John Owen Dominis

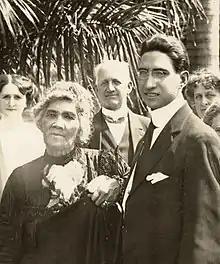
Liliʻuokalani with her stepson John ʻAimoku Dominis

He had a natural son, John ʻAimoku Dominis, with Mary Purdy Lamiki ʻAimoku, a servant of his wife, born January 9, 1883. Liliʻuokalani accepted her husband's constant unfaithfulness and adopted her husband's son in 1910 and changed his name to John ʻAimoku Dominis. He married Sybil McInerny and left descendants. They continued to live at Washington Place until Liliʻuokalani died on November 11, 1917.